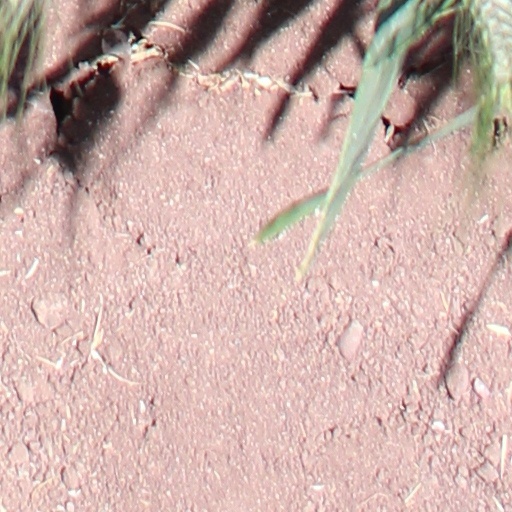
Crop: wheat